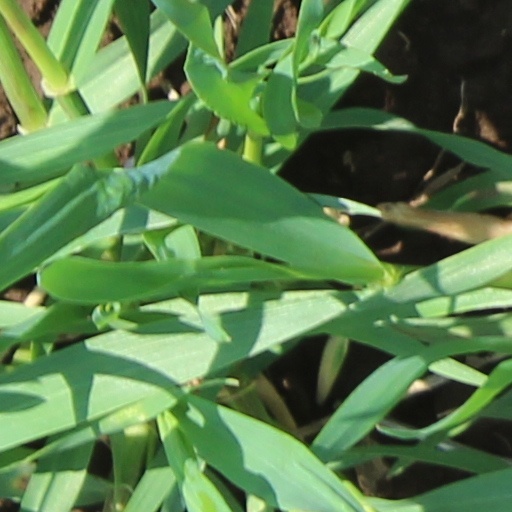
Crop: wheat